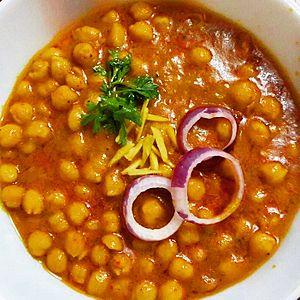
Cicer arietinum, le pois chiche, est une espèce de plantes dicotylédones de la famille des Fabaceae, sous-famille des Faboideae, originaire vraisemblablement de Méditerranée orientale. C'est une plante herbacée annuelle, cultivée pour ses graines comestibles, les pois-chiches. Le pois chiche détient un double record : haute teneur en glucides assimilables et pourcentage élevé en protéines végétales.